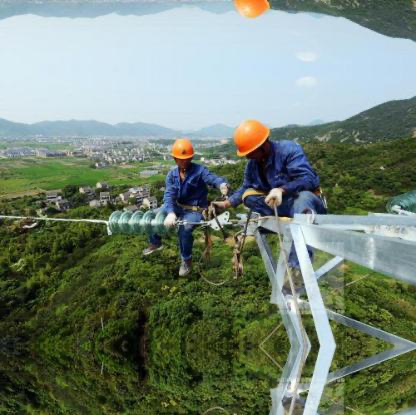
Objects in the image:
label: helmet
label: helmet
label: helmet